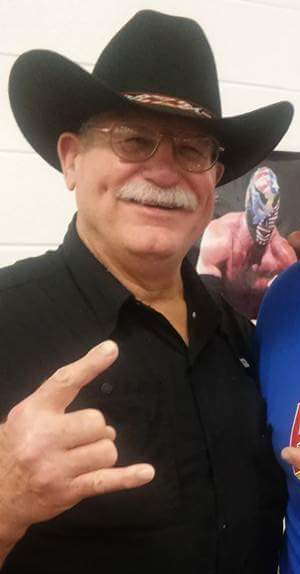
สแตน แฮนเซน

|name = Stan Hansen
|birthname = John Stanley Hansen II
|image =Stan Hansen 2015 (cropped).jpg
|names = Stan Hansen
|height = 6 ft 4 in
|birth_place = Knox City, Texas,United States
|spouse = Yumi Hansen
|children = 4
|alma_mater = West Texas State University
|billed = Borger, Texas
|resides = Waco, Texas,United States
|trainer = Dory FunkDory Funk Jr.Terry Funk
|debut = January 1, 1973
|retired = January 28, 2001
จอห์น สแตนลีย์ แฮนเซน ที่2 (John Stanley Hansen II; 29 สิงหาคม ค.ศ. 1949) เป็นอดีตนักมวยปล้ำอาชีพชาวอเมริกันที่มีชื่อเสียงในด้านรูปแบบมวยปล้ำแข็งซึ่งเขาแอตทริบิวต์สายตาไม่ดีของเขา นอกจากนี้เขายังเป็นที่รู้จักสำหรับเคล็ดลับของเขาในฐานะคาวบอยรุนแรงที่ต้องการที่จะต่อสู้กับทุกคน, ซึ่งเขาเน้นต่อไปโดยที่ปรากฏในการสัมภาษณ์กับหมวกคาวบอยเสื้อกั๊กหนังและเชือกวัวขณะที่มักจะเคี้ยวยาสูบ ถือว่าเป็นหนึ่งใน gaijins ที่ประสบความสำเร็จและเป็นที่นิยมมากที่สุดในประวัติศาสตร์มวยปล้ำอาชีพแฮนเซนกลายเป็นที่รู้จักกันดีและเป็นที่นับถือในประเทศญี่ปุ่นกว่าในพื้นเมืองของเขาสหรัฐอเมริกา อย่างไรก็ตามเรื่องนี้แฮนเซนยังพบว่าประสบความสำเร็จในการแข่งขันชิงแชมป์ในทั้งสองประเทศ และได้รับการเสนอชื่อเข้าสู่หอเกียรติยศดับเบิลยูดับเบิลยูอีประจำปี 2016
==ประวัติ==
เด็กหนุ่มจากเท็กซัสเติบโตในครอบครัวของนักมวยปล้ำก่อนจะเริ่มเข้าวงการด้วยเป็นแชมป์แท็กทีมก่อนจะต่อด้วยการแยกมาปล้ำเดี่ยวด้วยบุคลิกคาวบอยจอมดุดันที่ทำให้คนดูเกลียดชัง แต่ก็มีสไตล์การปล้ำที่สนุกและสมจริงไปกับความเลวในหน้าจอของเขา
Stan เป็นเจ้าของท่าไม้ตายที่มีชื่อว่า Western lariat หรือ lariat ท่าสายโคลธไลน์ที่หลายคนคุ้นเคย ซึ่งต่อมาท่านี้ถูกนำมาดัดแปลงโดยนักมวยปล้ำรุ่นหลัง อาทิ Clothesline from Hell ของ JBL เป็นต้น
กระนั้นเอง Stan ก็มีชื่อเสียงในการปล้ำไม่เซฟชาวบ้าน ครั้งหนึ่งเขาเคยทำให้นักมวยปล้ำผู้ยิ่งใหญ่อย่าง Bruno Sammartino คอหักมาแล้วจากการใส่ท่าแสลมแบบผิดคิวจนต้องพักยาวถึง 5 เดือน หรือ ทำให้ตาของเวเดอร์หลุดออกจากเบ้าเป็นต้น ทำให้หลายคนไม่ใคร่อยากจะปล้ำกับเขาสักเท่าไหร่นัก
ทว่า ตัวจริงของ Stan นั้นกลับบอกว่า เขาไม่เคยตั้งใจจะทำให้พวกเขาบาดเจ็บเลย มันเป็นความผิดพลาดที่เกิดขึ้นได้ เขายังช็อคตอนที่ทำให้ตาของเวเดอร์หลุดออกมาด้วยซ้ำไป
ขณะที่เวเดอร์บอกว่า เขาโกรธจนอยากกระทืบแสตนให้ตายด้วยซ้ำแต่ก็ใจเย็นและเข้าใจถึงสิ่งที่เกิดขึ้นว่าเป็นอุบัติเหตุเท่านั้นและเขาก็เป็นเพื่อนที่ดีต่อกัน นำไปสู่การที่ Vader ยอมเป็นผู้เสนอชื่อของ Stan เข้าสู่ Hall of fame ในปี 2016 นั้นเอง
==สื่ออื่นๆ==
===ผลงานแสดง===
* "No Holds Barred (1989 film)|No Holds Barred" (1989) as "Neanderthal"
===หนังสือ===
* "The Last Outlaw" (2012)
==แชมป์และรางวัล==
* All Japan Pro Wrestling
** NWA International Heavyweight Championship (NWA International Heavyweight Championship#Title history|1 time)
** NWA International Tag Team Championship (NWA International Tag Team Championship#Title history|1 time) – with Ron Bass (wrestler)|Ron Bass
** NWA United National Championship (NWA United National Championship#Title history|1 time)
** PWF World Heavyweight Championship (PWF World Heavyweight Championship#Title history|4 times)
** PWF World Tag Team Championship (PWF World Tag Team Championship#Title history|4 times) – with Bruiser Brody (1), Ted DiBiase (2) and Austin Idol (1)
** Triple Crown Heavyweight Championship (Triple Crown Heavyweight Championship#Title history|4 times)
** World Tag Team Championship (AJPW)|World Tag Team Championship (World Tag Team Championship (AJPW)#Title history|8 times) – with Terry Gordy (2), Genichiro Tenryu (3), Dan Spivey (1), Ted DiBiase (1) and Gary Albright (1)
** Champion Carnival (Champion Carnival#1992|1992, Champion Carnival#1993|1993)
** World's Strongest Tag Determination League (World's Strongest Tag Determination League#1983|1983) – with Bruiser Brody
** World's Strongest Tag Determination League (World's Strongest Tag Determination League#1985|1985) – with Ted DiBiase
** World's Strongest Tag Determination League (World's Strongest Tag Determination League#1988|1988) – with Terry Gordy
** World's Strongest Tag Determination League (World's Strongest Tag Determination League#1989|1989) – with Genichiro Tenryu
** January 2 Korakuen Hall Heavyweight Battle Royal (1994)
* American Wrestling Association
** AWA World Heavyweight Championship (List of AWA World Heavyweight Champions|1 time)
* Cauliflower Alley Club
** Other honoree (Cauliflower Alley Club#1996|1996)
* Continental Wrestling Association
** AWA International Heavyweight Championship|CWA International Heavyweight Championship (AWA International Heavyweight Championship#Title history|1 time)
* Georgia Championship Wrestling
** NWA Columbus Heavyweight Championship (1 time)
** NWA Georgia Heavyweight Championship (NWA Georgia Heavyweight Championship#Title history|2 times)
** NWA Georgia Tag Team Championship (NWA Georgia Tag Team Championship#Title history|3 times) – with Tommy Rich (2) and Ole Anderson (1)
* Jim Crockett Promotions|Mid-Atlantic Championship Wrestling/World Championship Wrestling
** WWE United States Championship|NWA United States Heavyweight Championship (List of WWE United States Champions|1 time)1
** WCW World Tag Team Championship|NWA World Tag Team Championship "(Mid-Atlantic version)" (List of WCW World Tag Team Champions|1 time) – with Ole Anderson
* World Class Championship Wrestling|NWA Big Time Wrestling
** WCWA Texas Tag Team Championship|NWA Texas Tag Team Championship (WCWA Texas Tag Team Championship#Title history|1 time) – with Killer Tim Brooks
** NWA Texas Heavyweight Championship (NWA Texas Heavyweight Championship#Title history|1 time)
* Universal Wrestling Federation (Bill Watts)|NWA Tri-State
** Mid-South North American Championship|NWA North American Heavyweight Championship "(Tri-State version)" (Mid-South North American Championship#Title history|1 time)
** NWA United States Tag Team Championship (Tri-State version)|NWA United States Tag Team Championship "(Tri-State version)" (NWA United States Tag Team Championship (Tri-State version)#Title history|2 time) – with Bruiser Brody|Frank Goodish
* National Wrestling Federation
** NWF Heavyweight Championship (NWF Heavyweight Championship#Title history|1 time)
* Professional Wrestling Hall of Fame and Museum
** Professional Wrestling Hall of Fame#2010|Class of 2010
* "Pro Wrestling Illustrated"
** List of Pro Wrestling Illustrated awards#Match of the Year|Match of the Year (1976) vs. Bruno Sammartino on June 25
** List of Pro Wrestling Illustrated awards#Most Hated Wrestler of the Year|Most Hated Wrestler of the Year (1976)
** Ranked #24 of the top 500 singles wrestlers in the Pro Wrestling Illustrated#PWI 500|PWI 500 in 1991
** Ranked #16 of the top 500 singles of the "PWI Years" in 2003
** Ranked #7, #24, #34, and #66 of the top 100 tag teams of the "PWI Years" with Bruiser Brody, Ted DiBiase, Terry Gordy, and Ole Anderson, respectively, in 2003
* Southern Wrestling Hall of Fame|Texas Wrestling Hall of Fame
** Class of 2014
* "Tokyo Sports"
** Best Bout Award (1992) vs. Toshiaki Kawada on June 5
** Best Tag Team Award (1998) with Big Van Vader|Vader
** Lifetime Achievement Award (2000)
** Match of the Year Award (1982) vs. Giant Baba on February 4
** Match of the Year Award (1988) vs. Genichiro Tenryu on July 27
** Outstanding Foreigner Award (1982)
** Popularity Award (1980)
* "Dave Meltzer#Wrestling Observer Newsletter|Wrestling Observer Newsletter"
** Dave Meltzer#Rating system|5 Star Match (1984) with Bruiser Brody vs. Dory Funk, Jr.|Dory and Terry Funk on December 8
** 5 Star Match (1988) with Terry Gordy vs. Genichiro Tenryu and Toshiaki Kawada on December 16
** 5 Star Match (1993) vs. Kenta Kobashi on July 29
** List of Wrestling Observer Newsletter awards#Bruiser Brody Memorial Award (Best Brawler)|Best Brawler (1985, 1990)
** List of Wrestling Observer Newsletter awards#Tag Team of the Year|Tag Team of the Year (1982) with Ole Anderson
** Wrestling Observer Newsletter Hall of Fame (Wrestling Observer Newsletter Hall of Fame#Inductees|Class of 1996)
* WWE
** WWE Hall of Fame (Class of 2016)
1 Hansen won the championship after Ted Turner purchased Mid-Atlantic Championship Wrestling from Jim Crockett, Jr. and renamed the promotion World Championship Wrestling. Hansen's reign was also prior to the championship being renamed the WCW United States Heavyweight Championship.
==อ้างอิง==
==แหล่งข้อมูลอื่น==
*
* Professional Wrestling Hall of Fame profile
* Cagematch profile
Navboxes|
s-ttl || title=Oldest living world champion
|years=July 14, 2018 &ndash; "present
หมวดหมู่:นักแสดงภาพยนตร์ชายชาวอเมริกัน
หมวดหมู่:นักมวยปล้ำอาชีพชาวอเมริกัน
หมวดหมู่:นักมวยปล้ำอาชีพจากรัฐเท็กซัส‎
หมวดหมู่:ผู้เข้าสู่หอเกียรติยศดับเบิลยูดับเบิลยูอี
หมวดหมู่:หอเกียรติยศและพิพิธภัณฑ์มวยปล้ำอาชีพ
หมวดหมู่:ชาวอเมริกันเชื้อสายเดนมาร์ก